ETFE

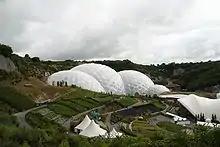
The Eden Project, Cornwall, UK. Biomes are constructed with ETFE cushions.

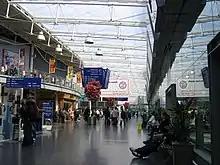
ETFE roof at Manchester Piccadilly station, Manchester, UK

ETFE was developed by DuPont in the 1970s initially as a lightweight, heat resistant film in the aerospace industry. From its development it was largely used infrequently in agricultural and architectural projects. ETFE's first large-scale use architecturally came in 2001 at the Eden Project where ETFE was selected as it can be printed and layered to control solar conditions and because it was found to have a low friction coefficient, which saves on maintenance as dust and dirt do not stick.